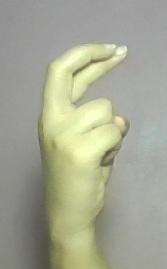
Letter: zay